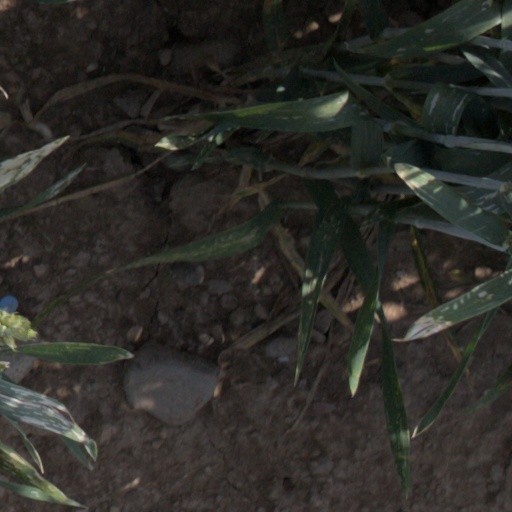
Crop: wheat